Kengal Shreepada Renu

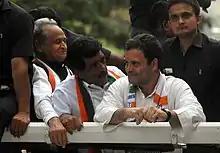
Kengal Shreepada Renu (left) with Rahul Gandhi in 2018

Kengal Shreepada Renu (born 8 November 1958) is an Indian politician. He is the grandson of Kengal Hanumanthaiah, the most revered politician in Karnataka, who was the 2nd Chief Minister of the State, and, who built the State Legislature called Vidhana Soudha. He is also a former Ranji cricketer representing the State of Karnataka, and an accomplished golfer having won more than 50 club and amateur tournaments.